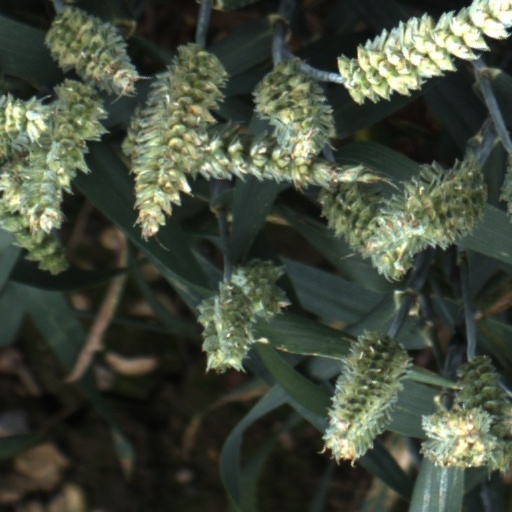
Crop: wheat